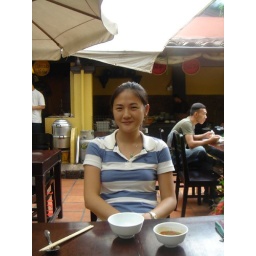
Vietnam's favourite street foods under one roof